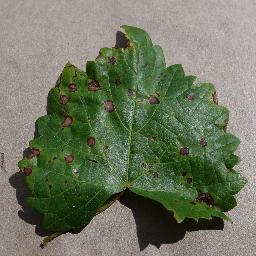
Label: Grape___Black_rot